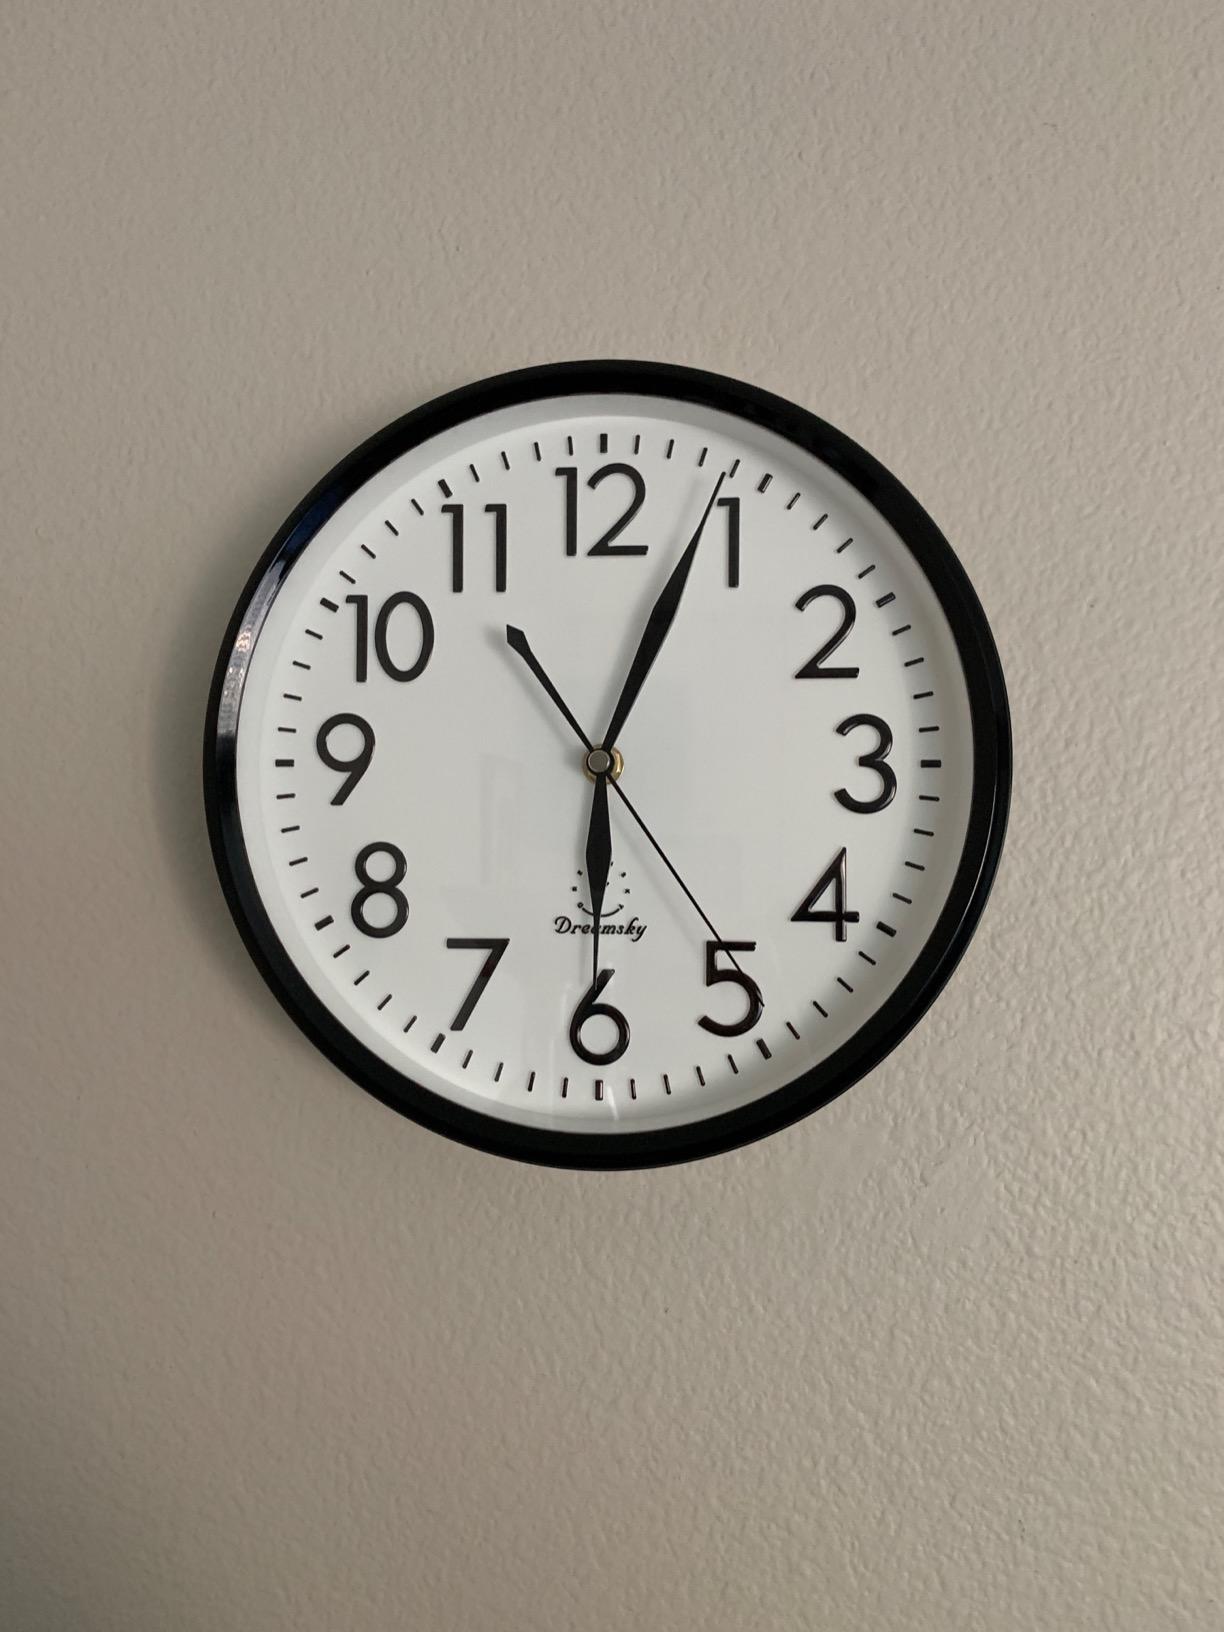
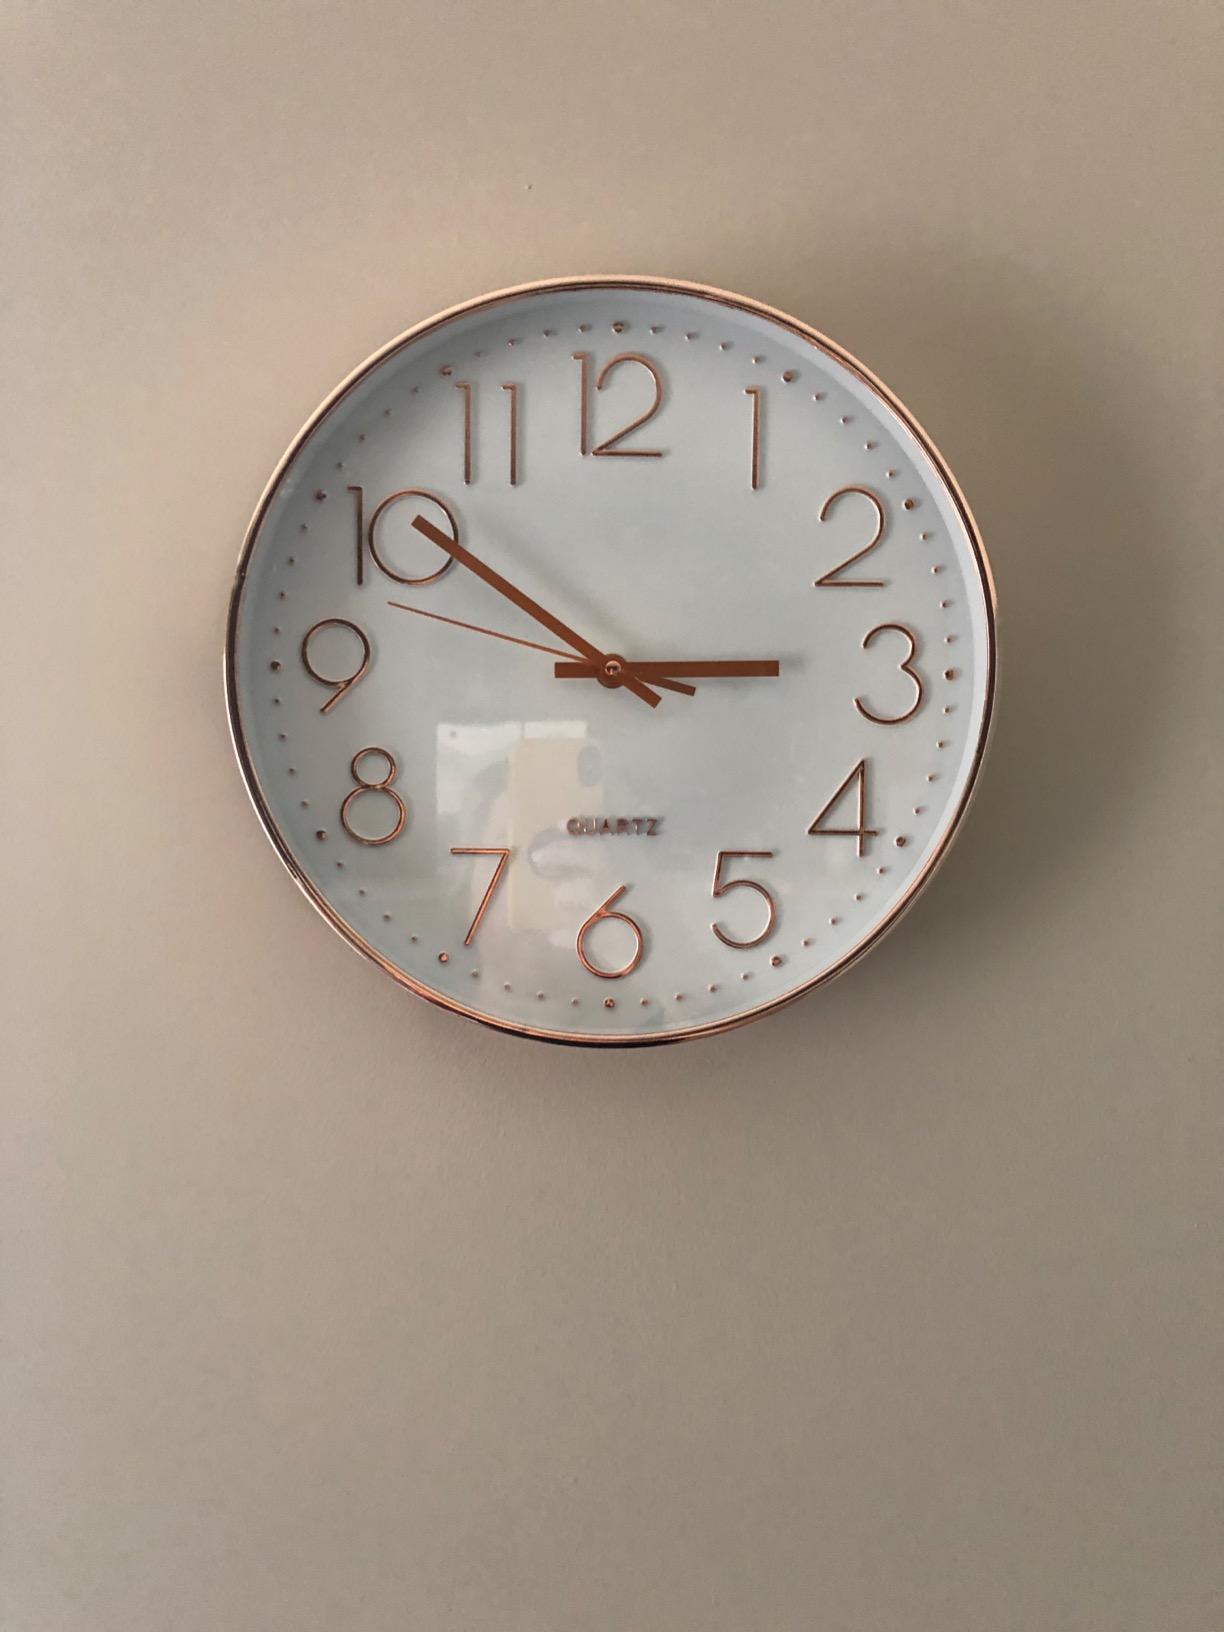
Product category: clock
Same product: no